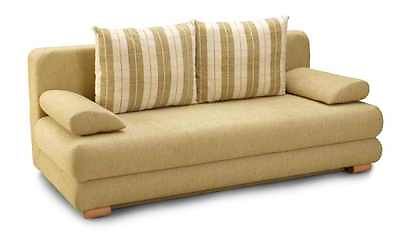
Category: sofa